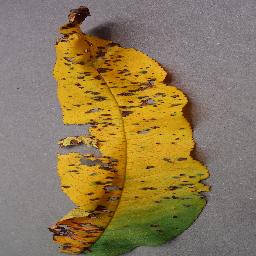
Label: Peach___Bacterial_spot